Ludwig Münstermann

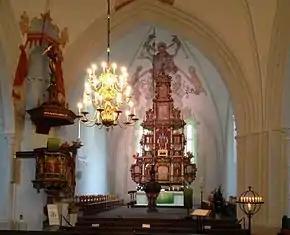
Altar, pulpit and baptismal font of Schlosskirche Varel

Münstermann is said to have been from either Hamburg or Bremen. He was active before 1599 in the workshop of the Bremen sculptor Hans Winter (1565–1603). Tonnies and Heinrich Münstermann were also woodworkers in Bremen at this period. Ludwig Münstermann became a master in the guild of turners in Hamburg in 1599. From 1607 to 1612, he worked on Schloss Oldenburg.